Spot: The Video Game

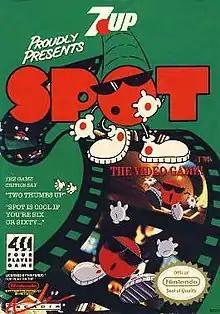
Cover art

Spot: The Video Game is a video game developed and produced by Virgin Mastertronic in 1990/1991 for the Amiga, Atari ST, MS-DOS computers, Game Boy and NES. It is the first video game to feature the then-current 7 Up mascot "Spot", and was later followed up by platformers "Cool Spot" and "Spot Goes To Hollywood".